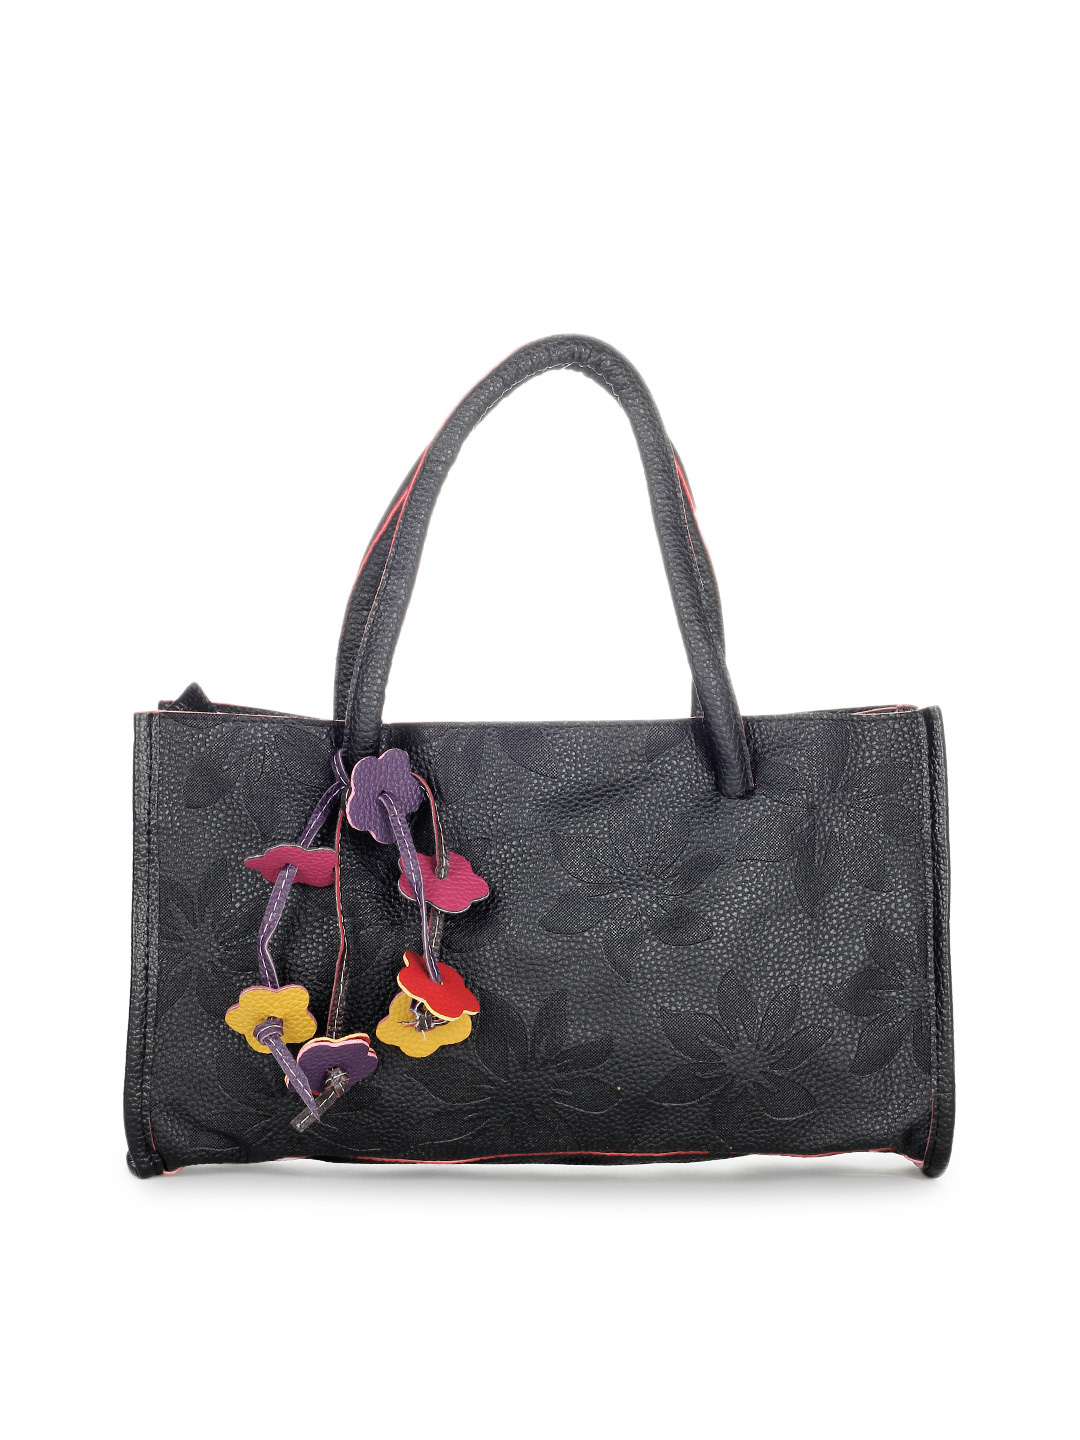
Kiara Women Black Handbag
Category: Accessories / Bags / Handbags
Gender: Women
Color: Black
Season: Summer 2012
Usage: Casual